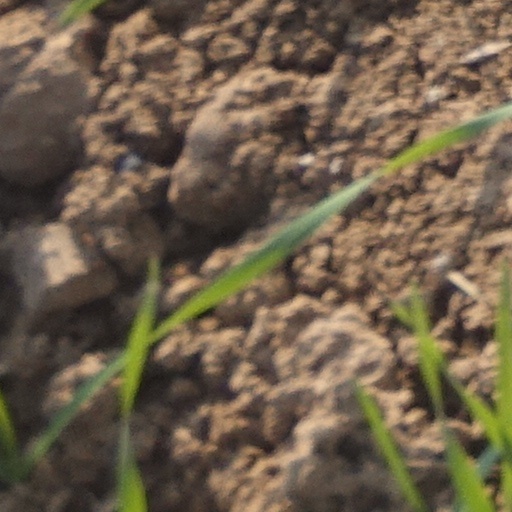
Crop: wheat